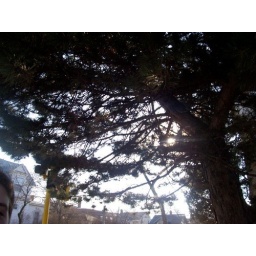
At the bus stop under a cool looking tree